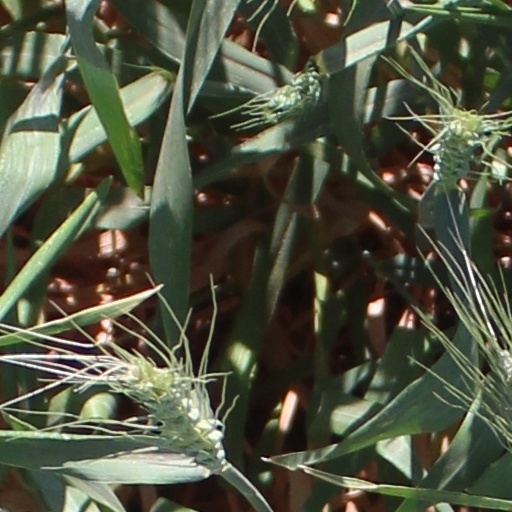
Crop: wheat